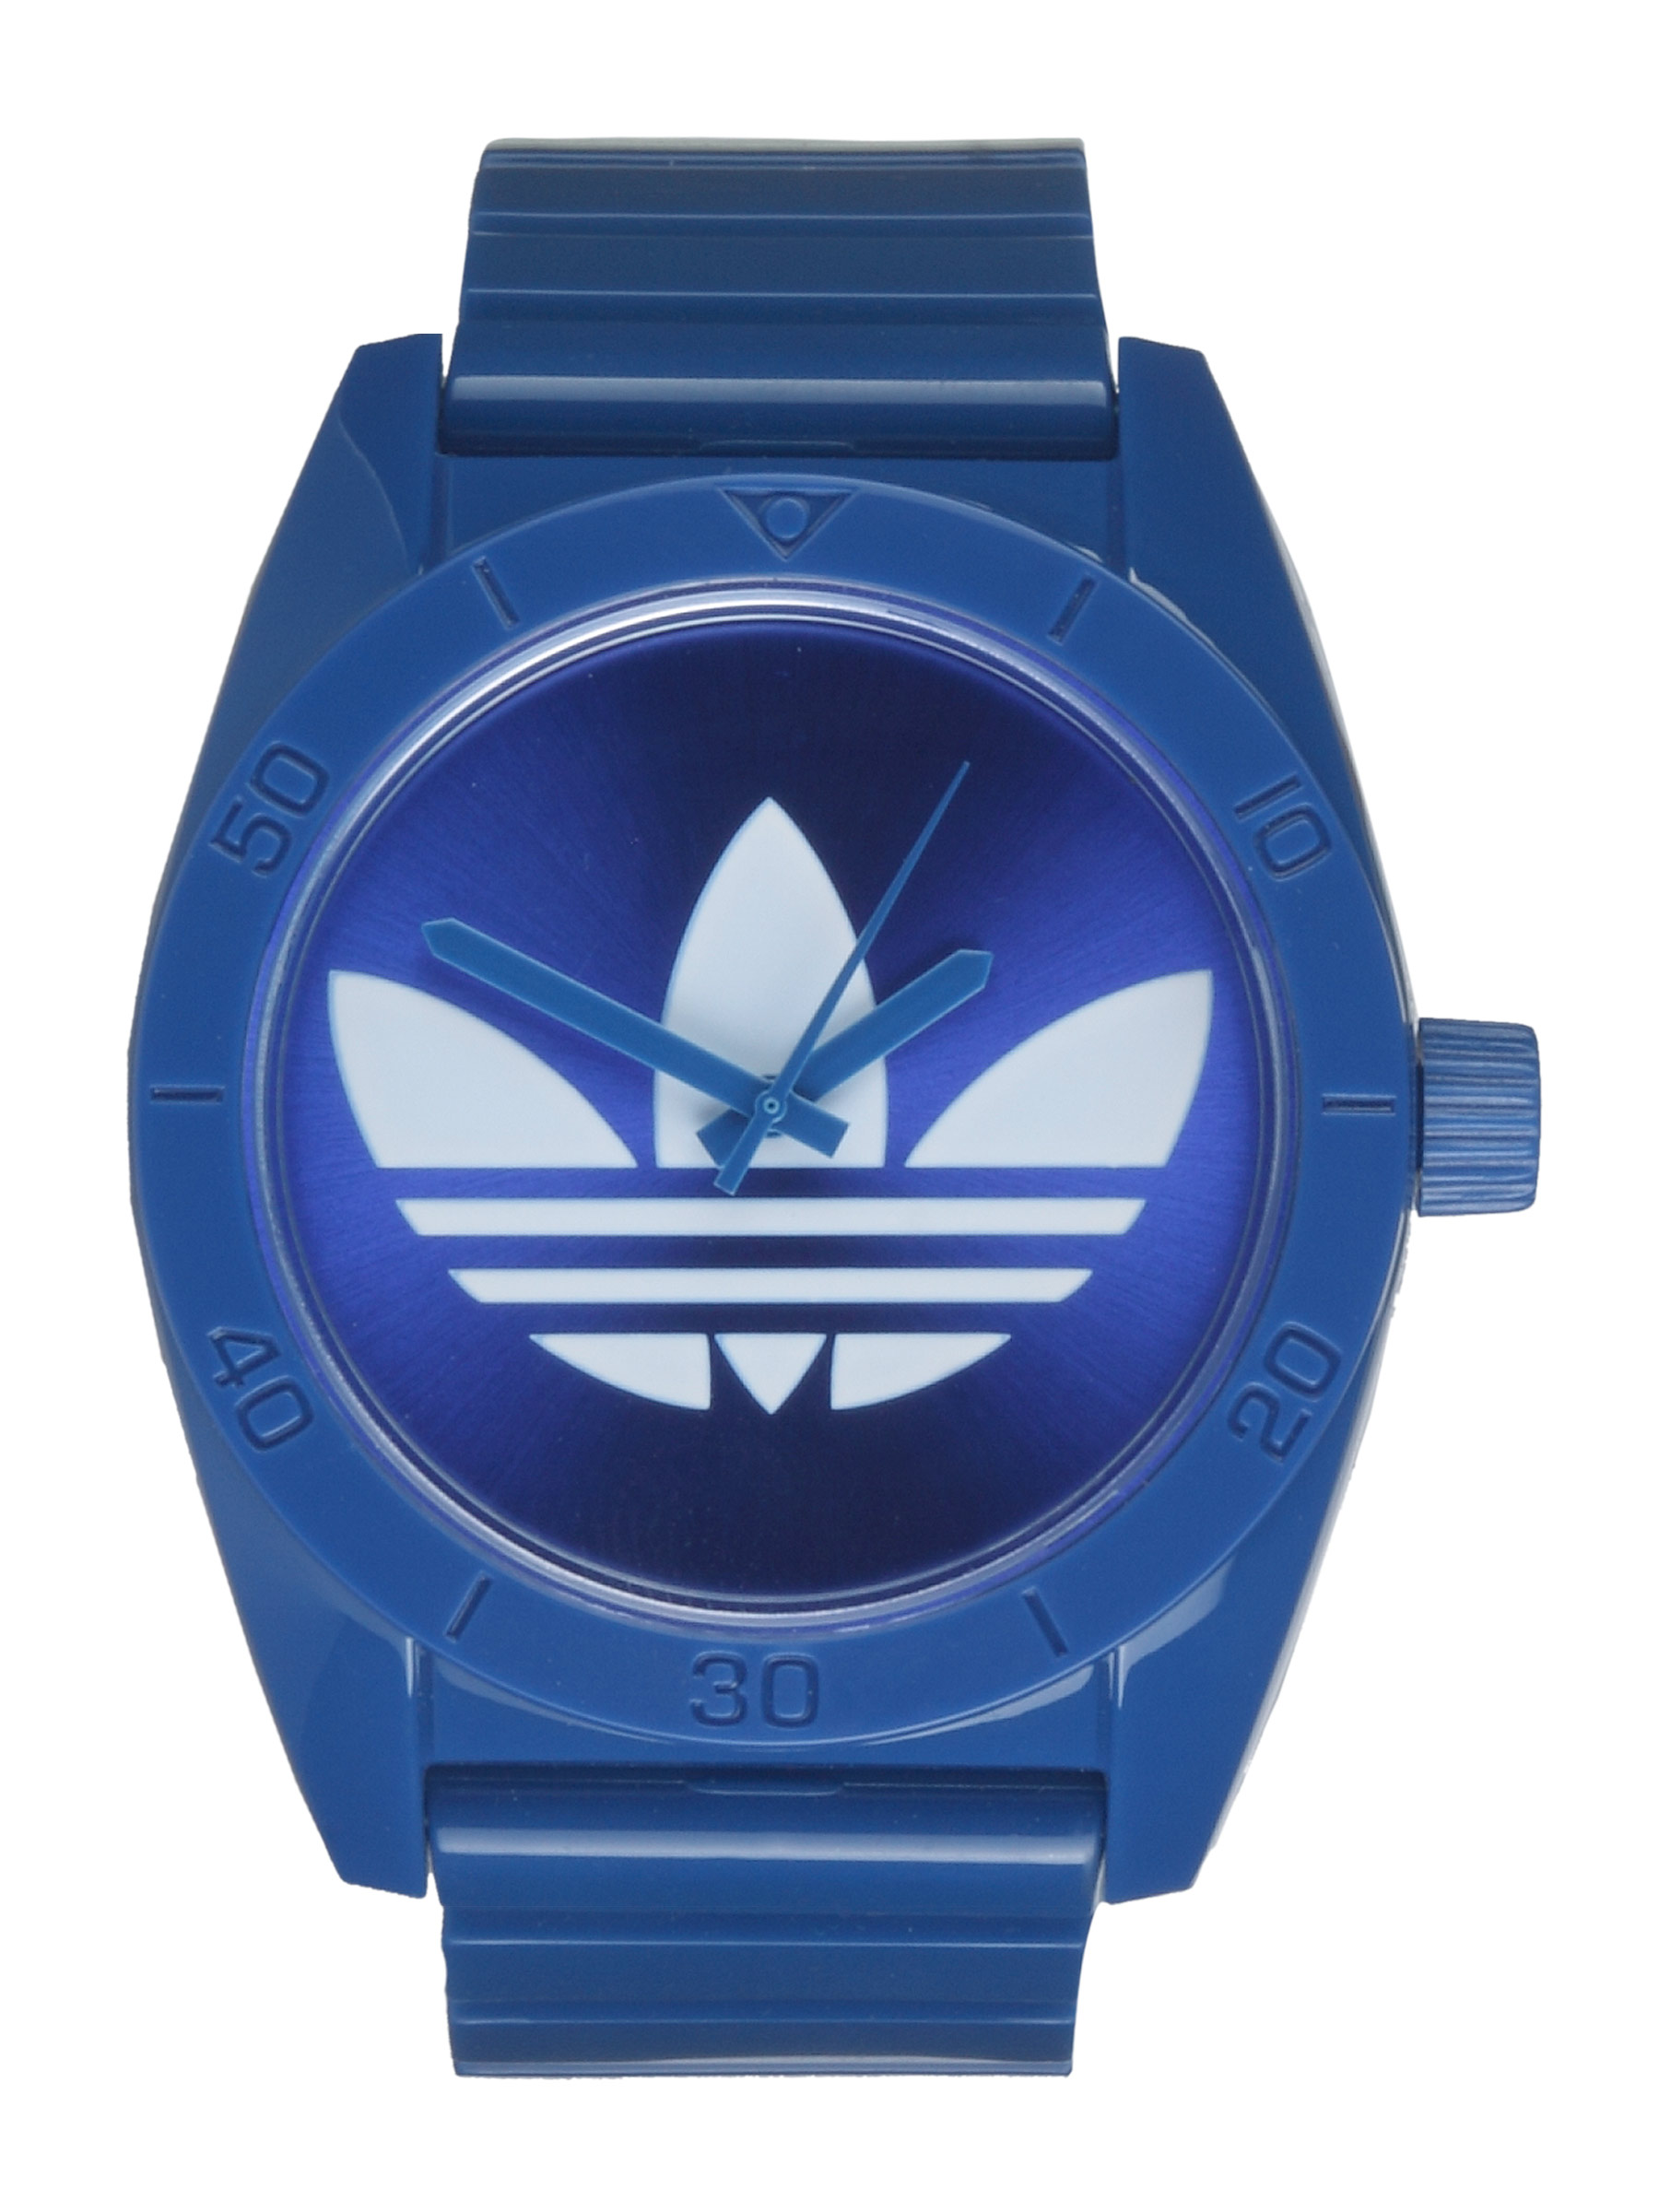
ADIDAS Originals Men Blue Dial Watch ADH2656
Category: Accessories / Watches / Watches
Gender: Men
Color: Blue
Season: Winter 2016
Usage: Casual